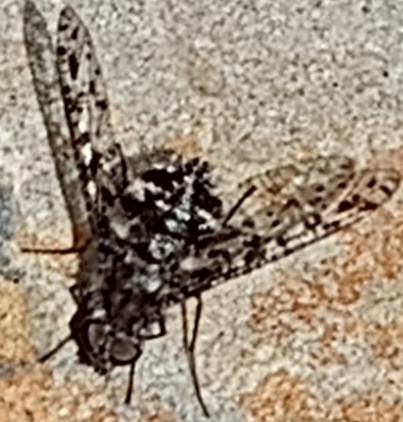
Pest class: occasional_pest